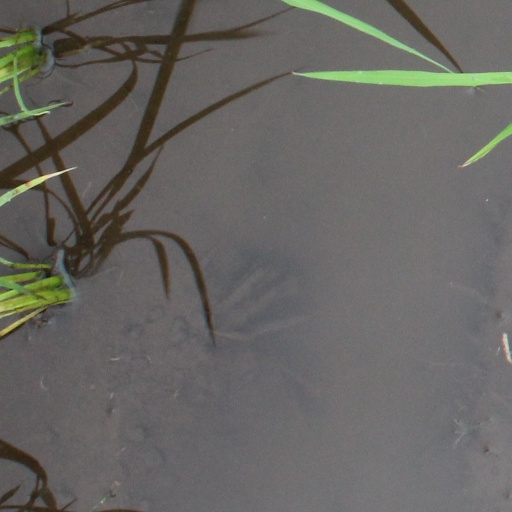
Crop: rice